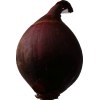
Label: red_onion